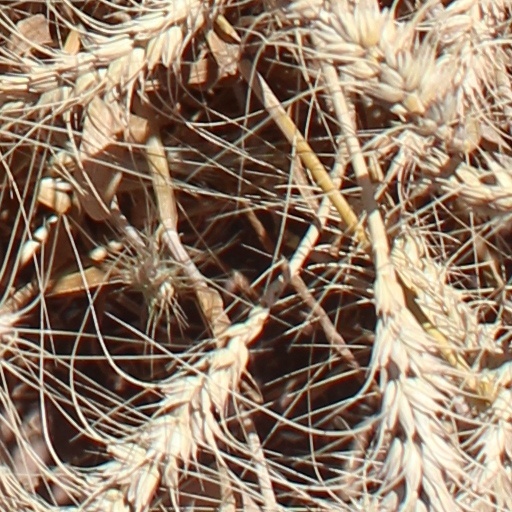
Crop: wheat